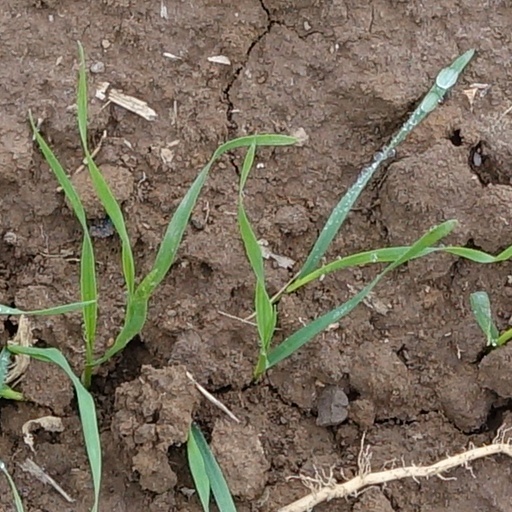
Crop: wheat